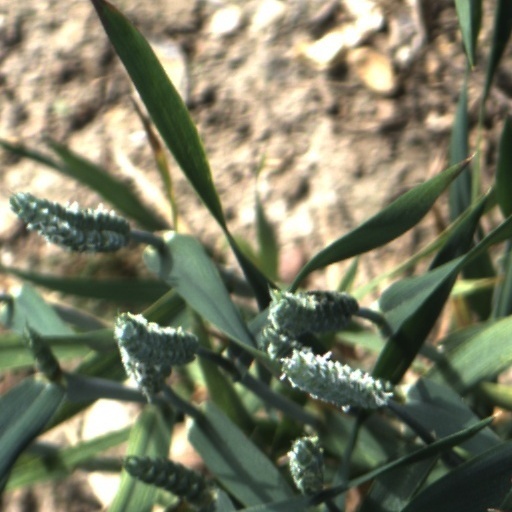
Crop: wheat